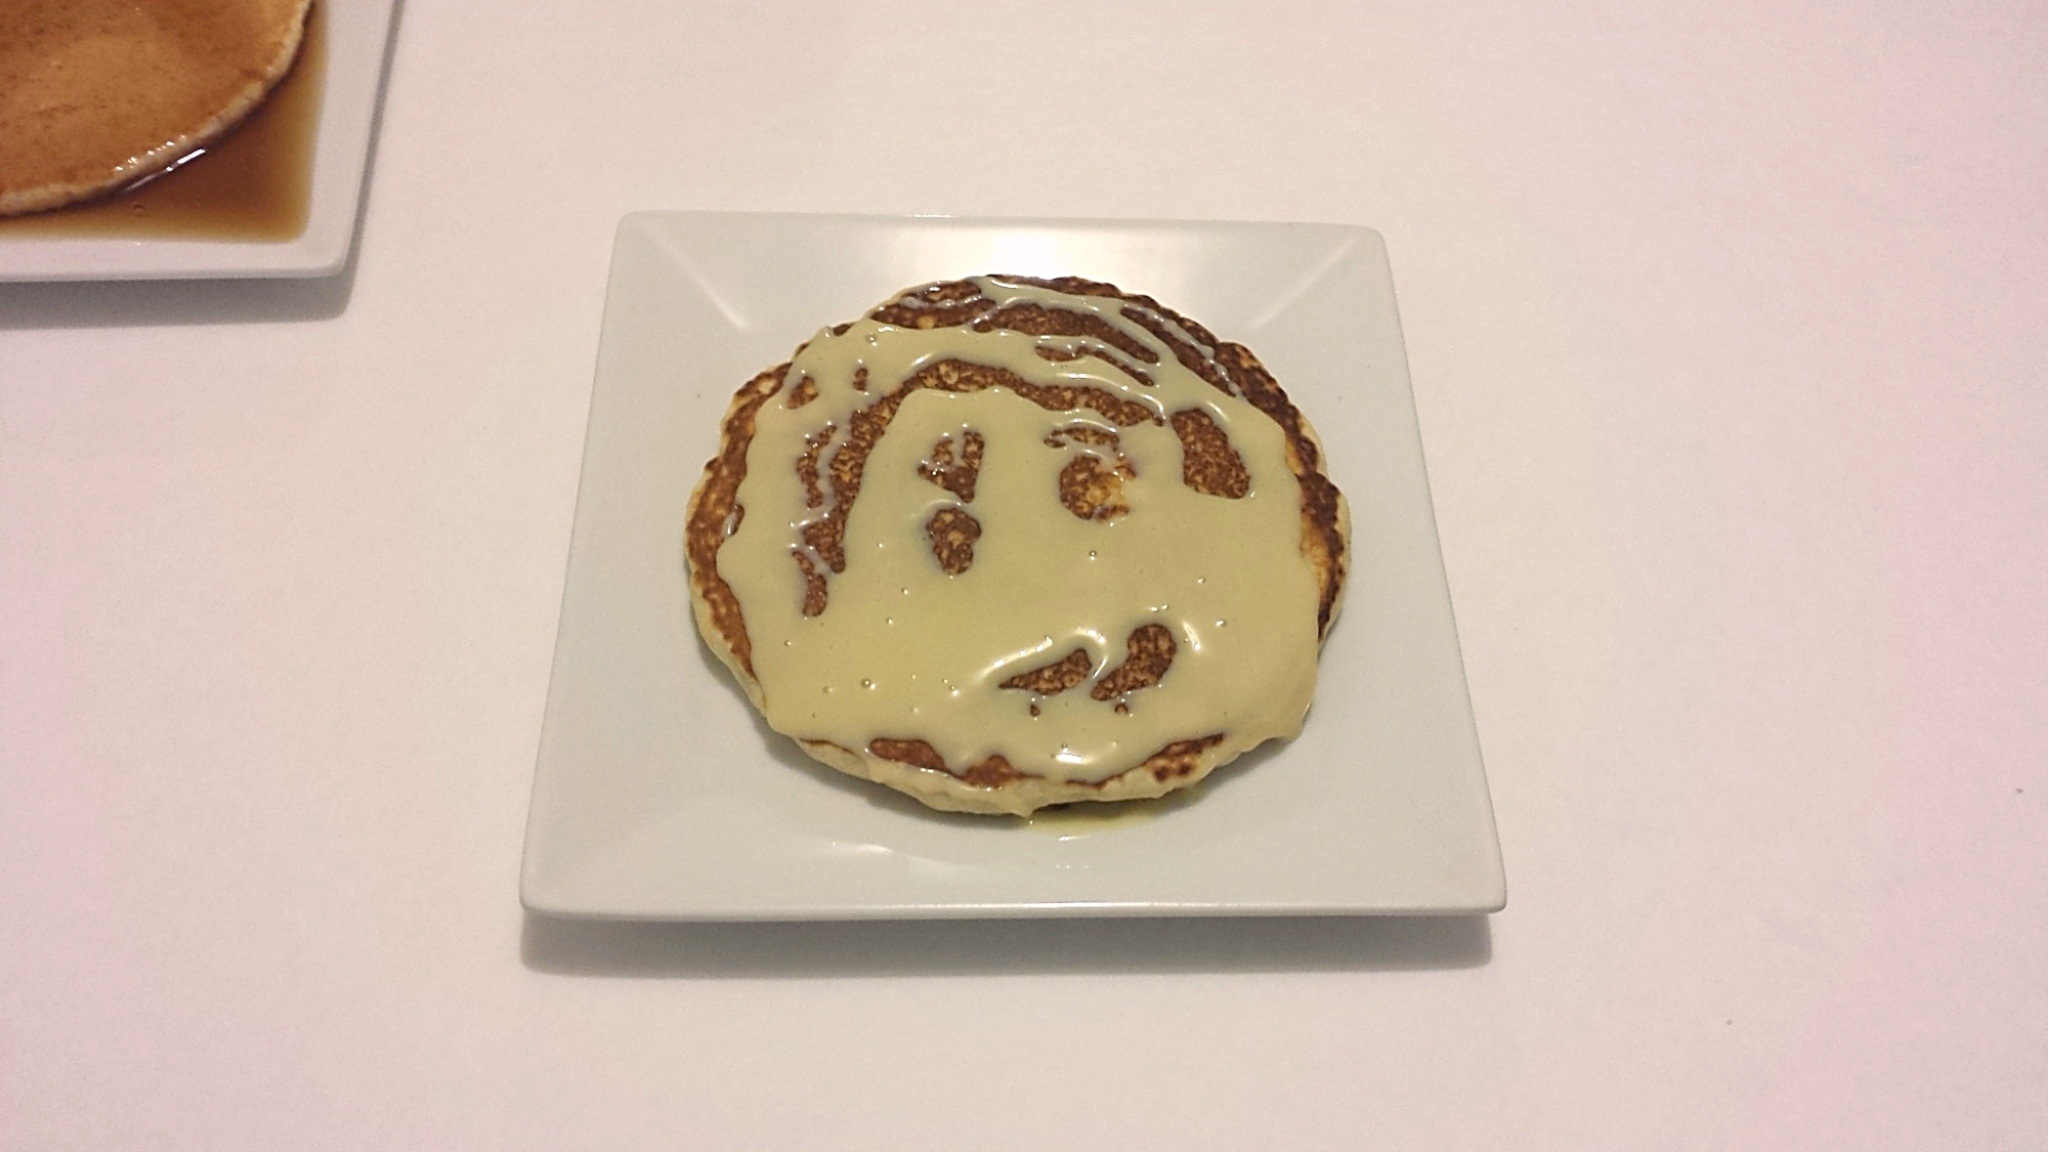
white, fruit, berry, sweet, morning, honey, orange, dish, meal, food, blueberry, plate, fresh, stack, yellow, breakfast, baking, milk, gourmet, healthy, snack, cookie, dessert, lunch, cuisine, delicious, cake, homemade, syrup, pastry, maple, strawberry, pancake, toast, baked, butter, fried, cooked, icing, nutrition, tasty, eggs, traditional, baked goods, praline, snack food, cookies and crackers